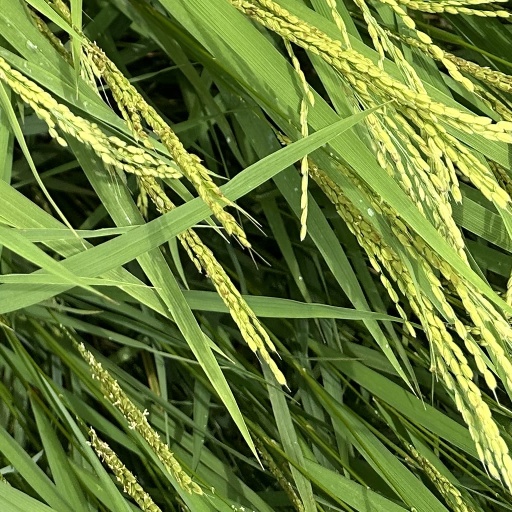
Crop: rice